List of Castle characters

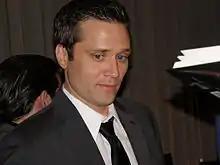
Seamus Dever

Detective Kevin Ryan (portrayed by Seamus Dever), formerly a narcotics division cop, now works alongside Esposito as part of Beckett's team. He and Esposito regularly tease Beckett, like when they discover that she had embarked on a brief modeling career during her teens, but they are otherwise incredibly protective of her and ultimately treat her like one of the guys. In the season one episode "Little Girl Lost", Ryan is revealed to have a new girlfriend named Jenny; she is often mentioned, and routinely calls him to check up on him, but her first appearance comes in "The Mistress Always Spanks Twice", where she was portrayed by Dever's real-life wife, Juliana. Jenny returned in the season three episode "Nikki Heat", where Ryan proposes to her in the middle of the homicide bullpen. In the fourth season, he is shown complaining about how stressful and complicated planning a wedding is. His love life and the fact he is in nearly-constant communication with his girlfriend/fiancée makes him subject to much teasing from his partner, so when Esposito begins dating Lanie, he relished turning the tables on his friend. Little is known about Ryan's family except that he grew up in the Bronx with an unknown number of sisters, only one of which has been named and seen in season seven, one of whom has a son, as Ryan makes reference to a nephew who loves the Captain Underpants book series. He also attended Catholic school for 12 years, as was mentioned during the episode "Knockdown".